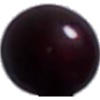
Label: Cherry Wax Black 1